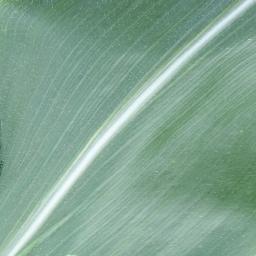
Label: Corn_(Maize)___Healthy